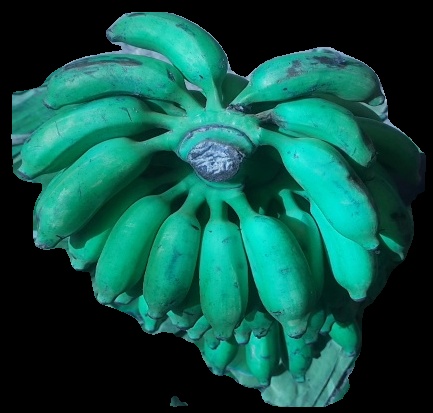
Variety: elakki-bale
Grade: grade3